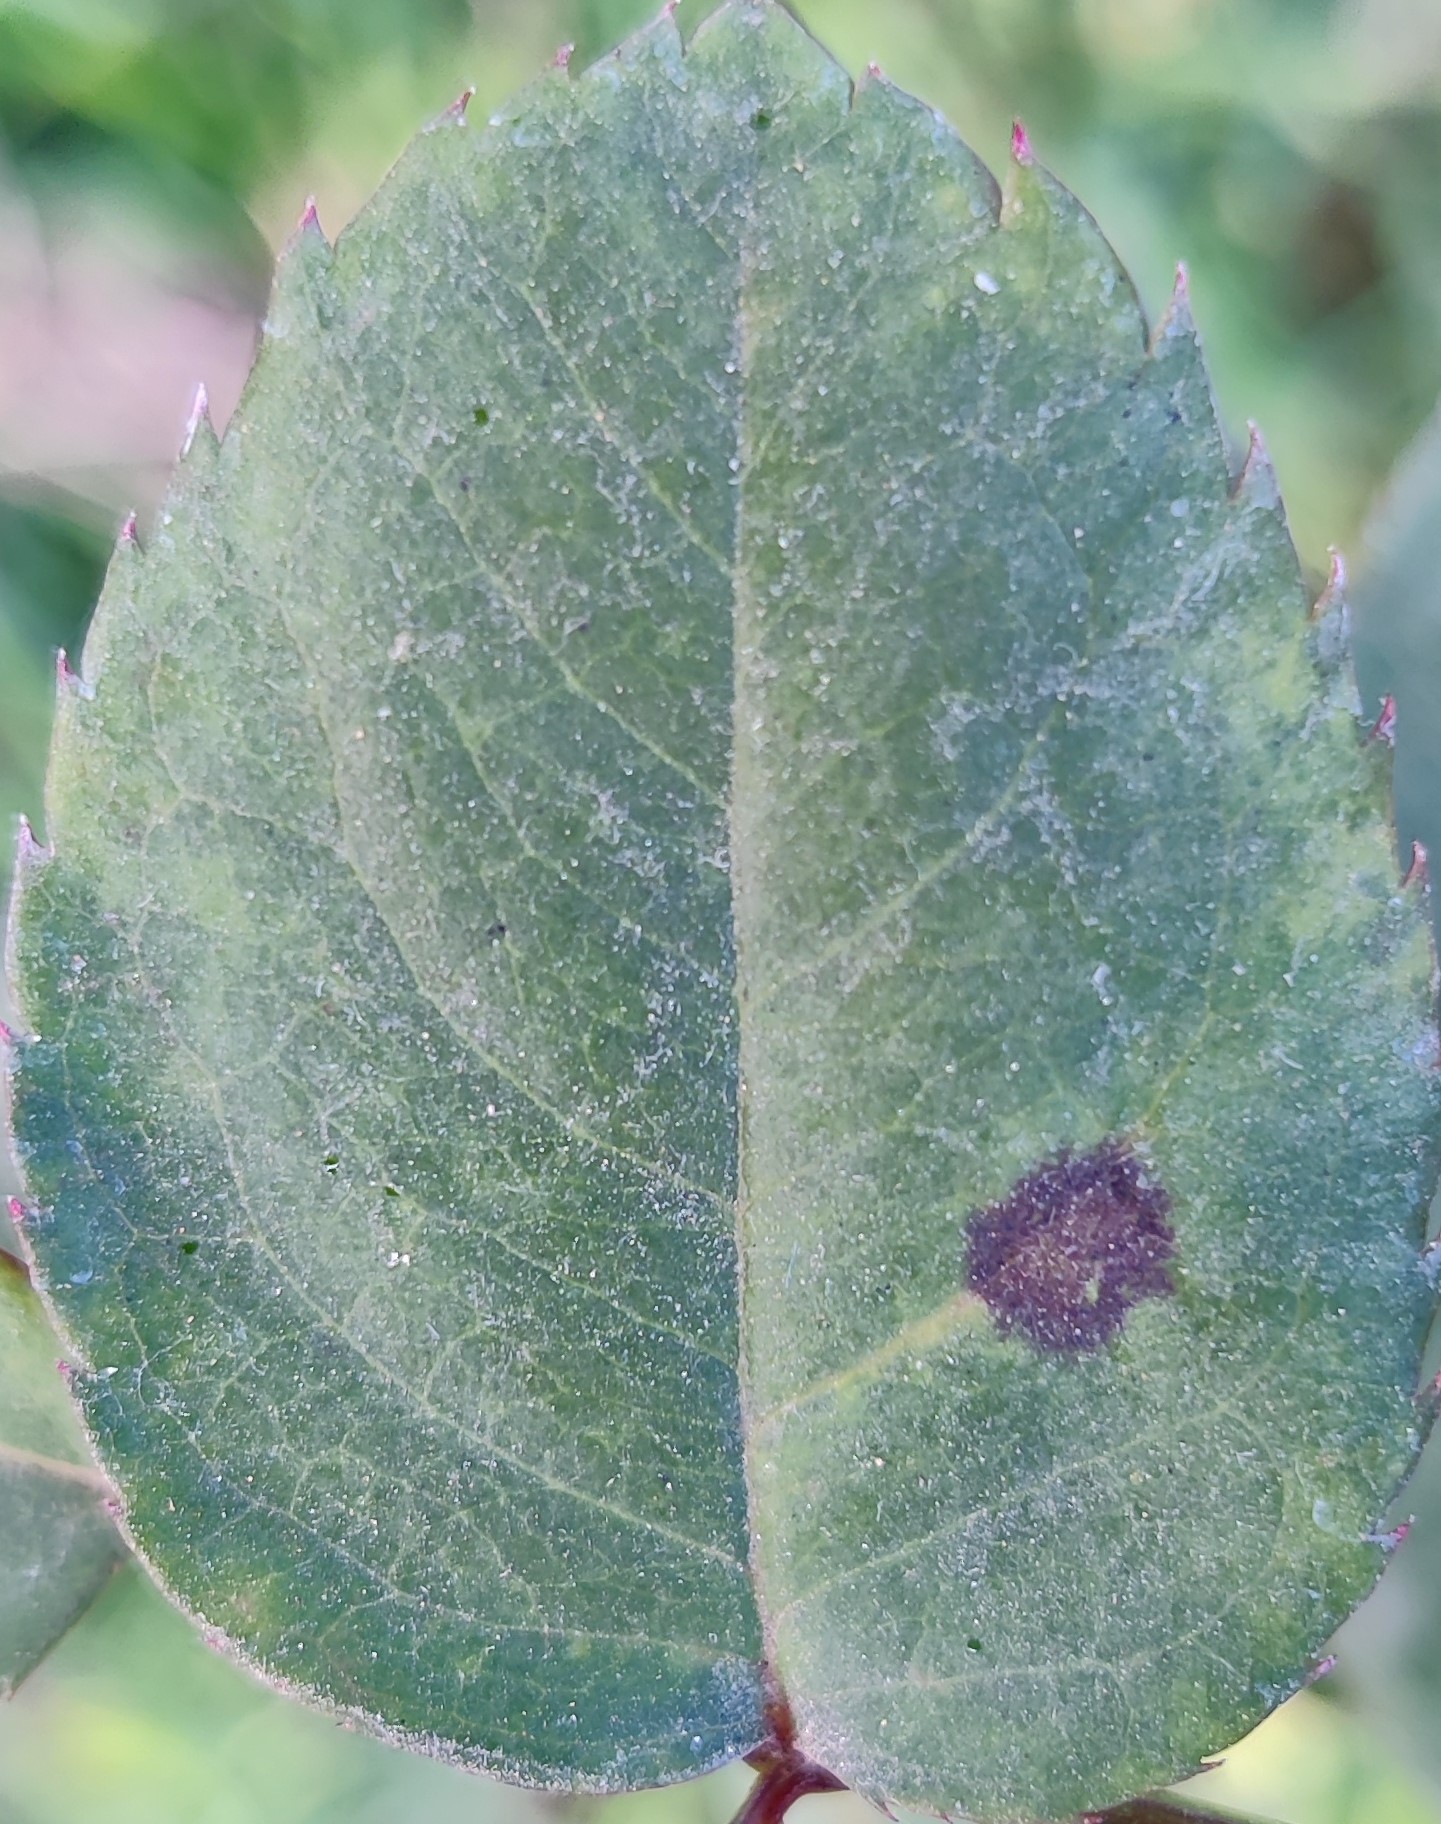
Label: Black Spot